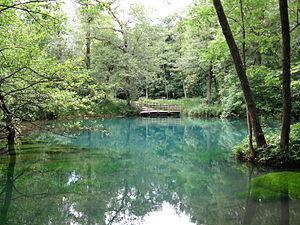
La Rhume est un affluent de la Leine long d'environ 48 km en Basse-Saxe. Sa source présente un des débits les plus élevés des sources karstiques d’Europe. Sa source naît de la convergence de plusieurs écoulements souterrains issus du sous-sol du Hartz.
Cette liste de sources par débit a pour objectif de classer les sources dont le débit moyen est supérieur à 1 000 litres/seconde.